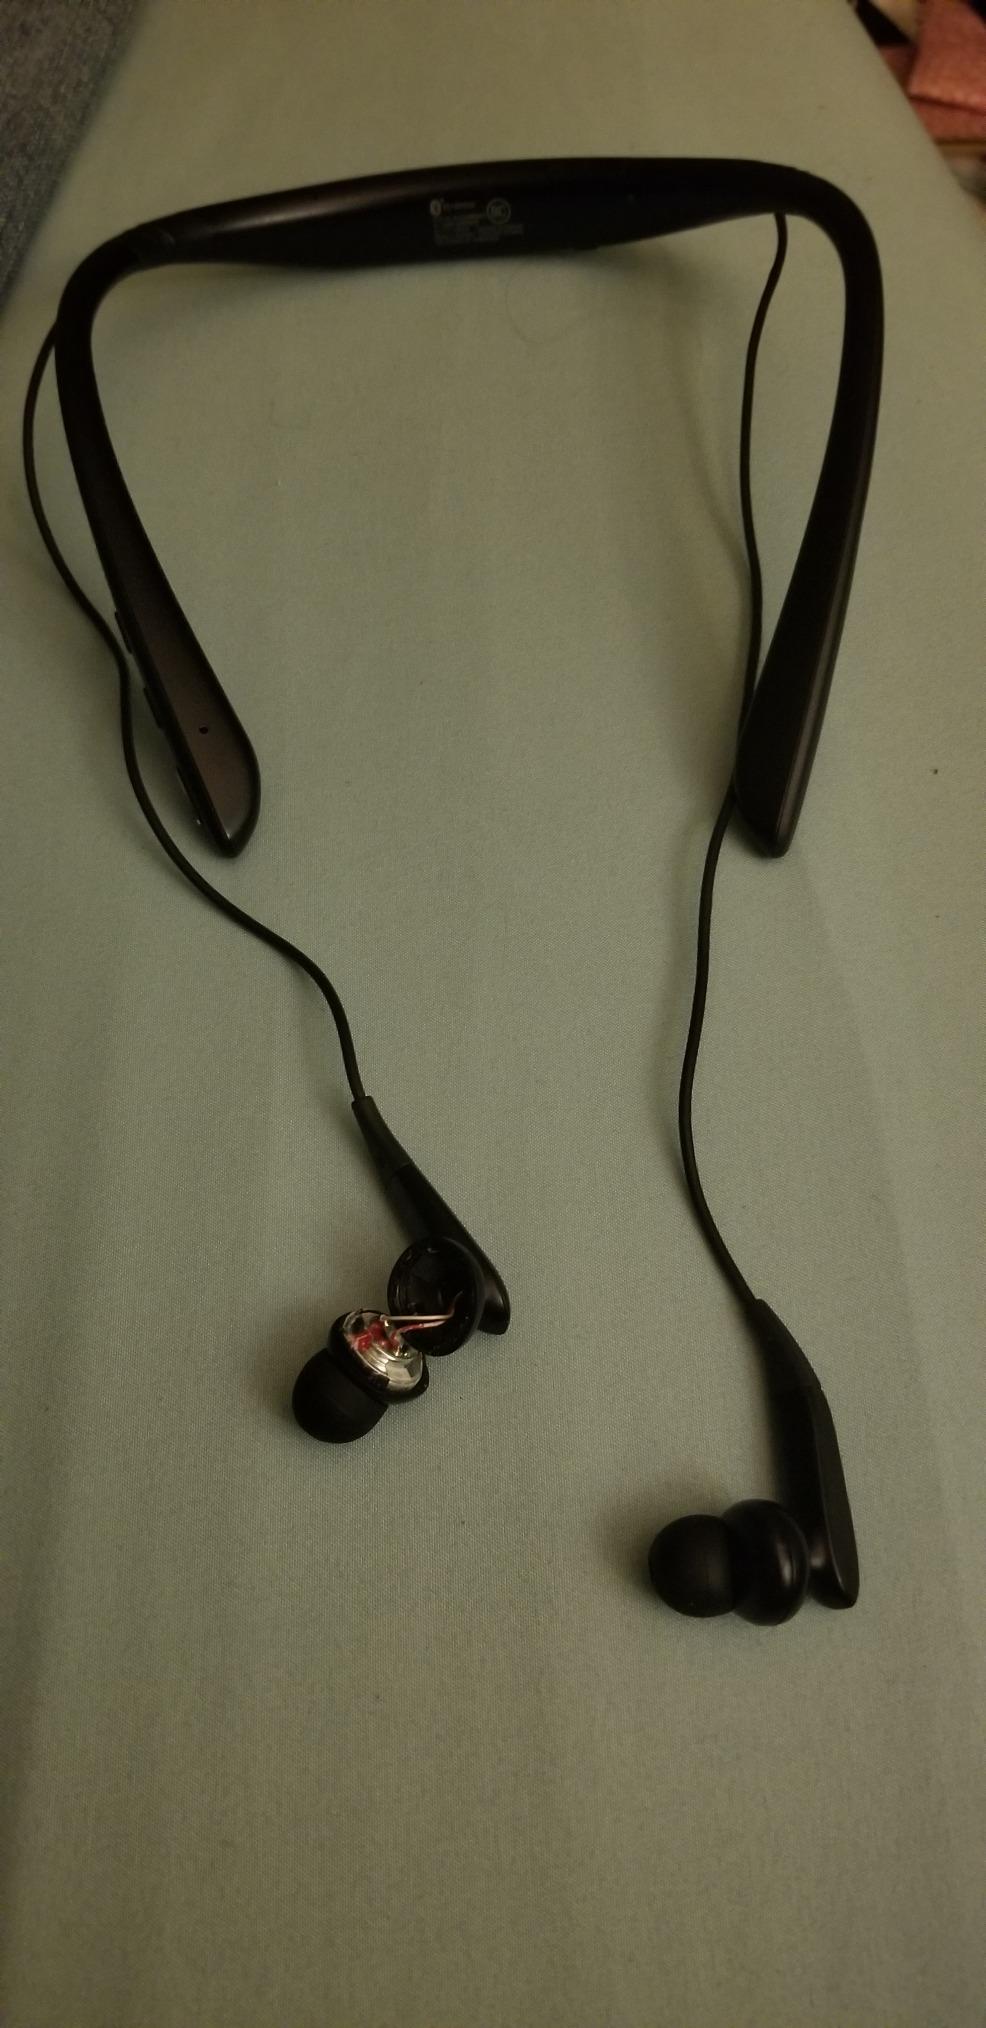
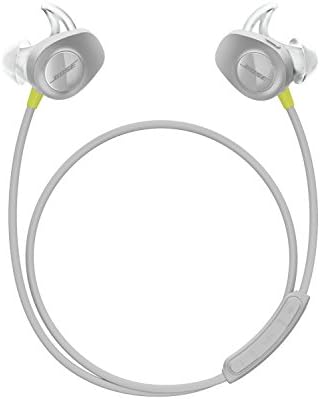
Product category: headphones
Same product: no